Bearer instrument

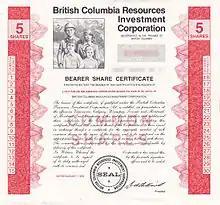
Bearer share certificate

The first and most important condition for the issue of bearer shares is the fact that this right should be provided by the legislation of the country of registration for this type of company. In addition, the right to issue certificates of shares to the bearer must be fixed in the company's constituent documents. The decision to issue shares in offshore jurisdictions is made by the company's director and at the same time the share certificate is issued.